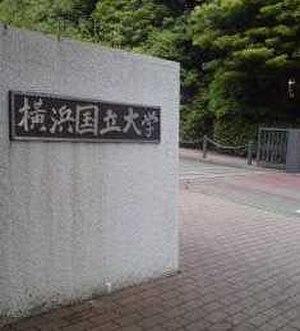
Hironobu Sakaguchi est un créateur de jeu vidéo japonais. Il est surtout connu pour être le créateur de la célèbre franchise de jeux de rôle Final Fantasy.